Gypsy Abbott

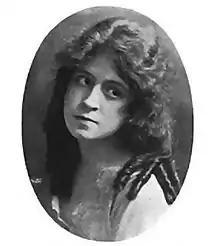
"Who's Who in the Film World", 1914

Gypsy Abbott (January 31, 1896 – July 25, 1952) was an American stage and silent film actress.